Tears of the Prodigal Son

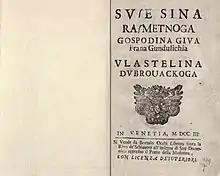
"Tears of the Prodigal Son", title page (1703 reprint)

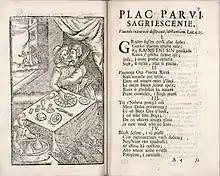
"Plač prvi: Sagriescenie"

The Tears of the Prodigal Son is a poem written by the Croatian Baroque poet Ivan Gundulić. It was originally published in Venice in 1622.